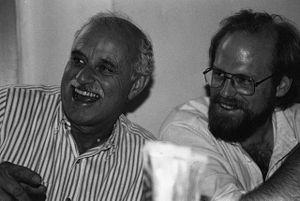
David Mc Taggart, de son nom complet David Fraser McTaggart, né le 24 juin 1932 à Vancouver et mort le 23 mars 2001 à Paciano, est un environnementaliste canadien, qui a joué un rôle central dans la fondation et le développement de la branche internationale de l'association Greenpeace.